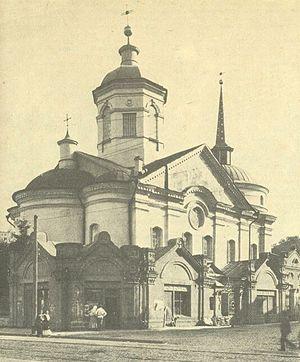
L'église de la Dormition-de-la-Mère-de-Dieu Pyrohochtcha en ukrainien : Церква Пирогощі) est une église orthodoxe de Kiev situé dans sa ville basse historique, Podil.
Andreï Ivanovitch Melenski était un architecte néoclassique de Moscou nommé architecte de la ville de Kiev en 1799 et occupe ce poste pendant une trentaine d'années. Ses réalisations sont monumentales par leur aspect architectural et non pas ornemental et ont donc été épargnées des destructions des années 1920 et 1930; caractérisées par de larges façades rectangulaires encadrant une colonade surmontée d'un tympan triangulaire, ou bien plus rarement par des rotondes périptères, elle continuent de marquer le paysage urbain de Kyiv aujourd'hui.